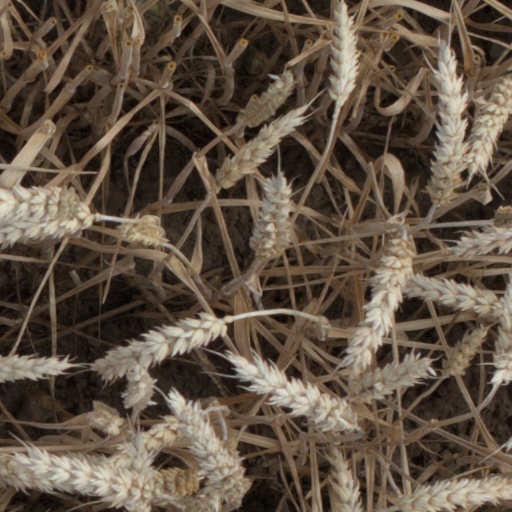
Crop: wheat